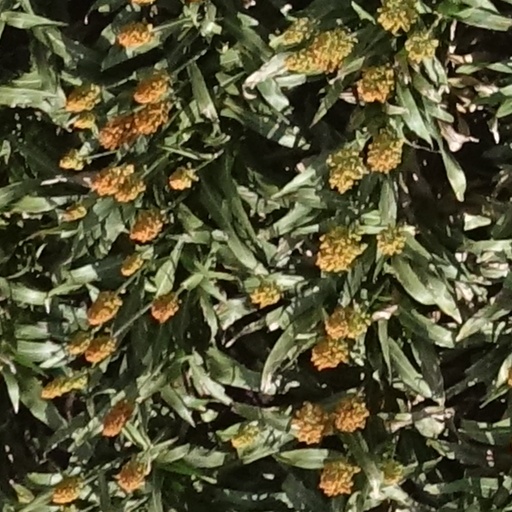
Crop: sorghum